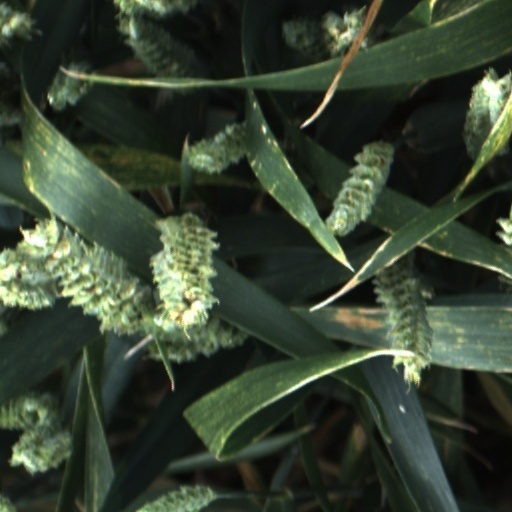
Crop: wheat